Papers of Martin Van Buren

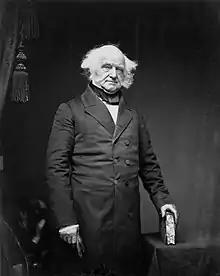
Eighth President Van Buren in c. 1857

The Papers of Martin Van Buren is an ongoing project that is making available to the public all the surviving letters, papers, and other documents from eighth President Martin Van Buren’s lifetime. The project was originally founded in 1969 at Pennsylvania State University, where a microfilm edition of over 14,000 documents was published in 1987. In 2014, Cumberland University relaunched the Papers of Martin Van Buren project with the goal of digitizing the documents and making them freely accessible online.